Tvrđa

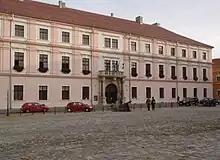
Former General Command is featured on 200 kuna banknote

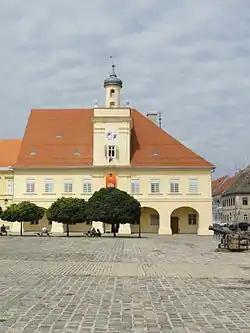
Former City Guard, built in 1729, now hosts the Archaeological Museum.

The original plan for Tvrđa was drafted because of the need to reinforce the town walls, but did not include provisions to redesign the interior and envisaged largely uncontrolled development. New plans for a fort on the right bank of the River Drava were drawn up by Maximilian Gosseau de Henef. Gosseau took over planning of the fort when construction was already under way. Starting in August 1712, Austrian engineers, supervised by the fort's commander, General Johann Stephan von Beckers, built barracks, staff headquarters, churches and monasteries, surrounded by system of moats, bastions and gun positions, respecting Gosseau's design. The design followed the model of lowland Dutch military fortifications of the period.